Keisei Tominaga

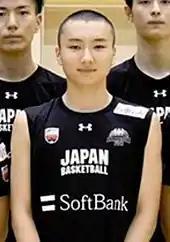
Tominaga with the national team in 2018

Tominaga made his international debut when he was selected to be a part of the Japanese squad that competed at the 2018 FIBA Under-16 Asian Championship, where he led the team in efficiency (13.3) and points (17.5) per game. His tournament highlights included a game-high 27-point outing, knocking down seven 3-pointers and scoring 19 points in five minutes in a 109–57 victory against India. Tominaga finished the tournament as the fourth-leading scorer.